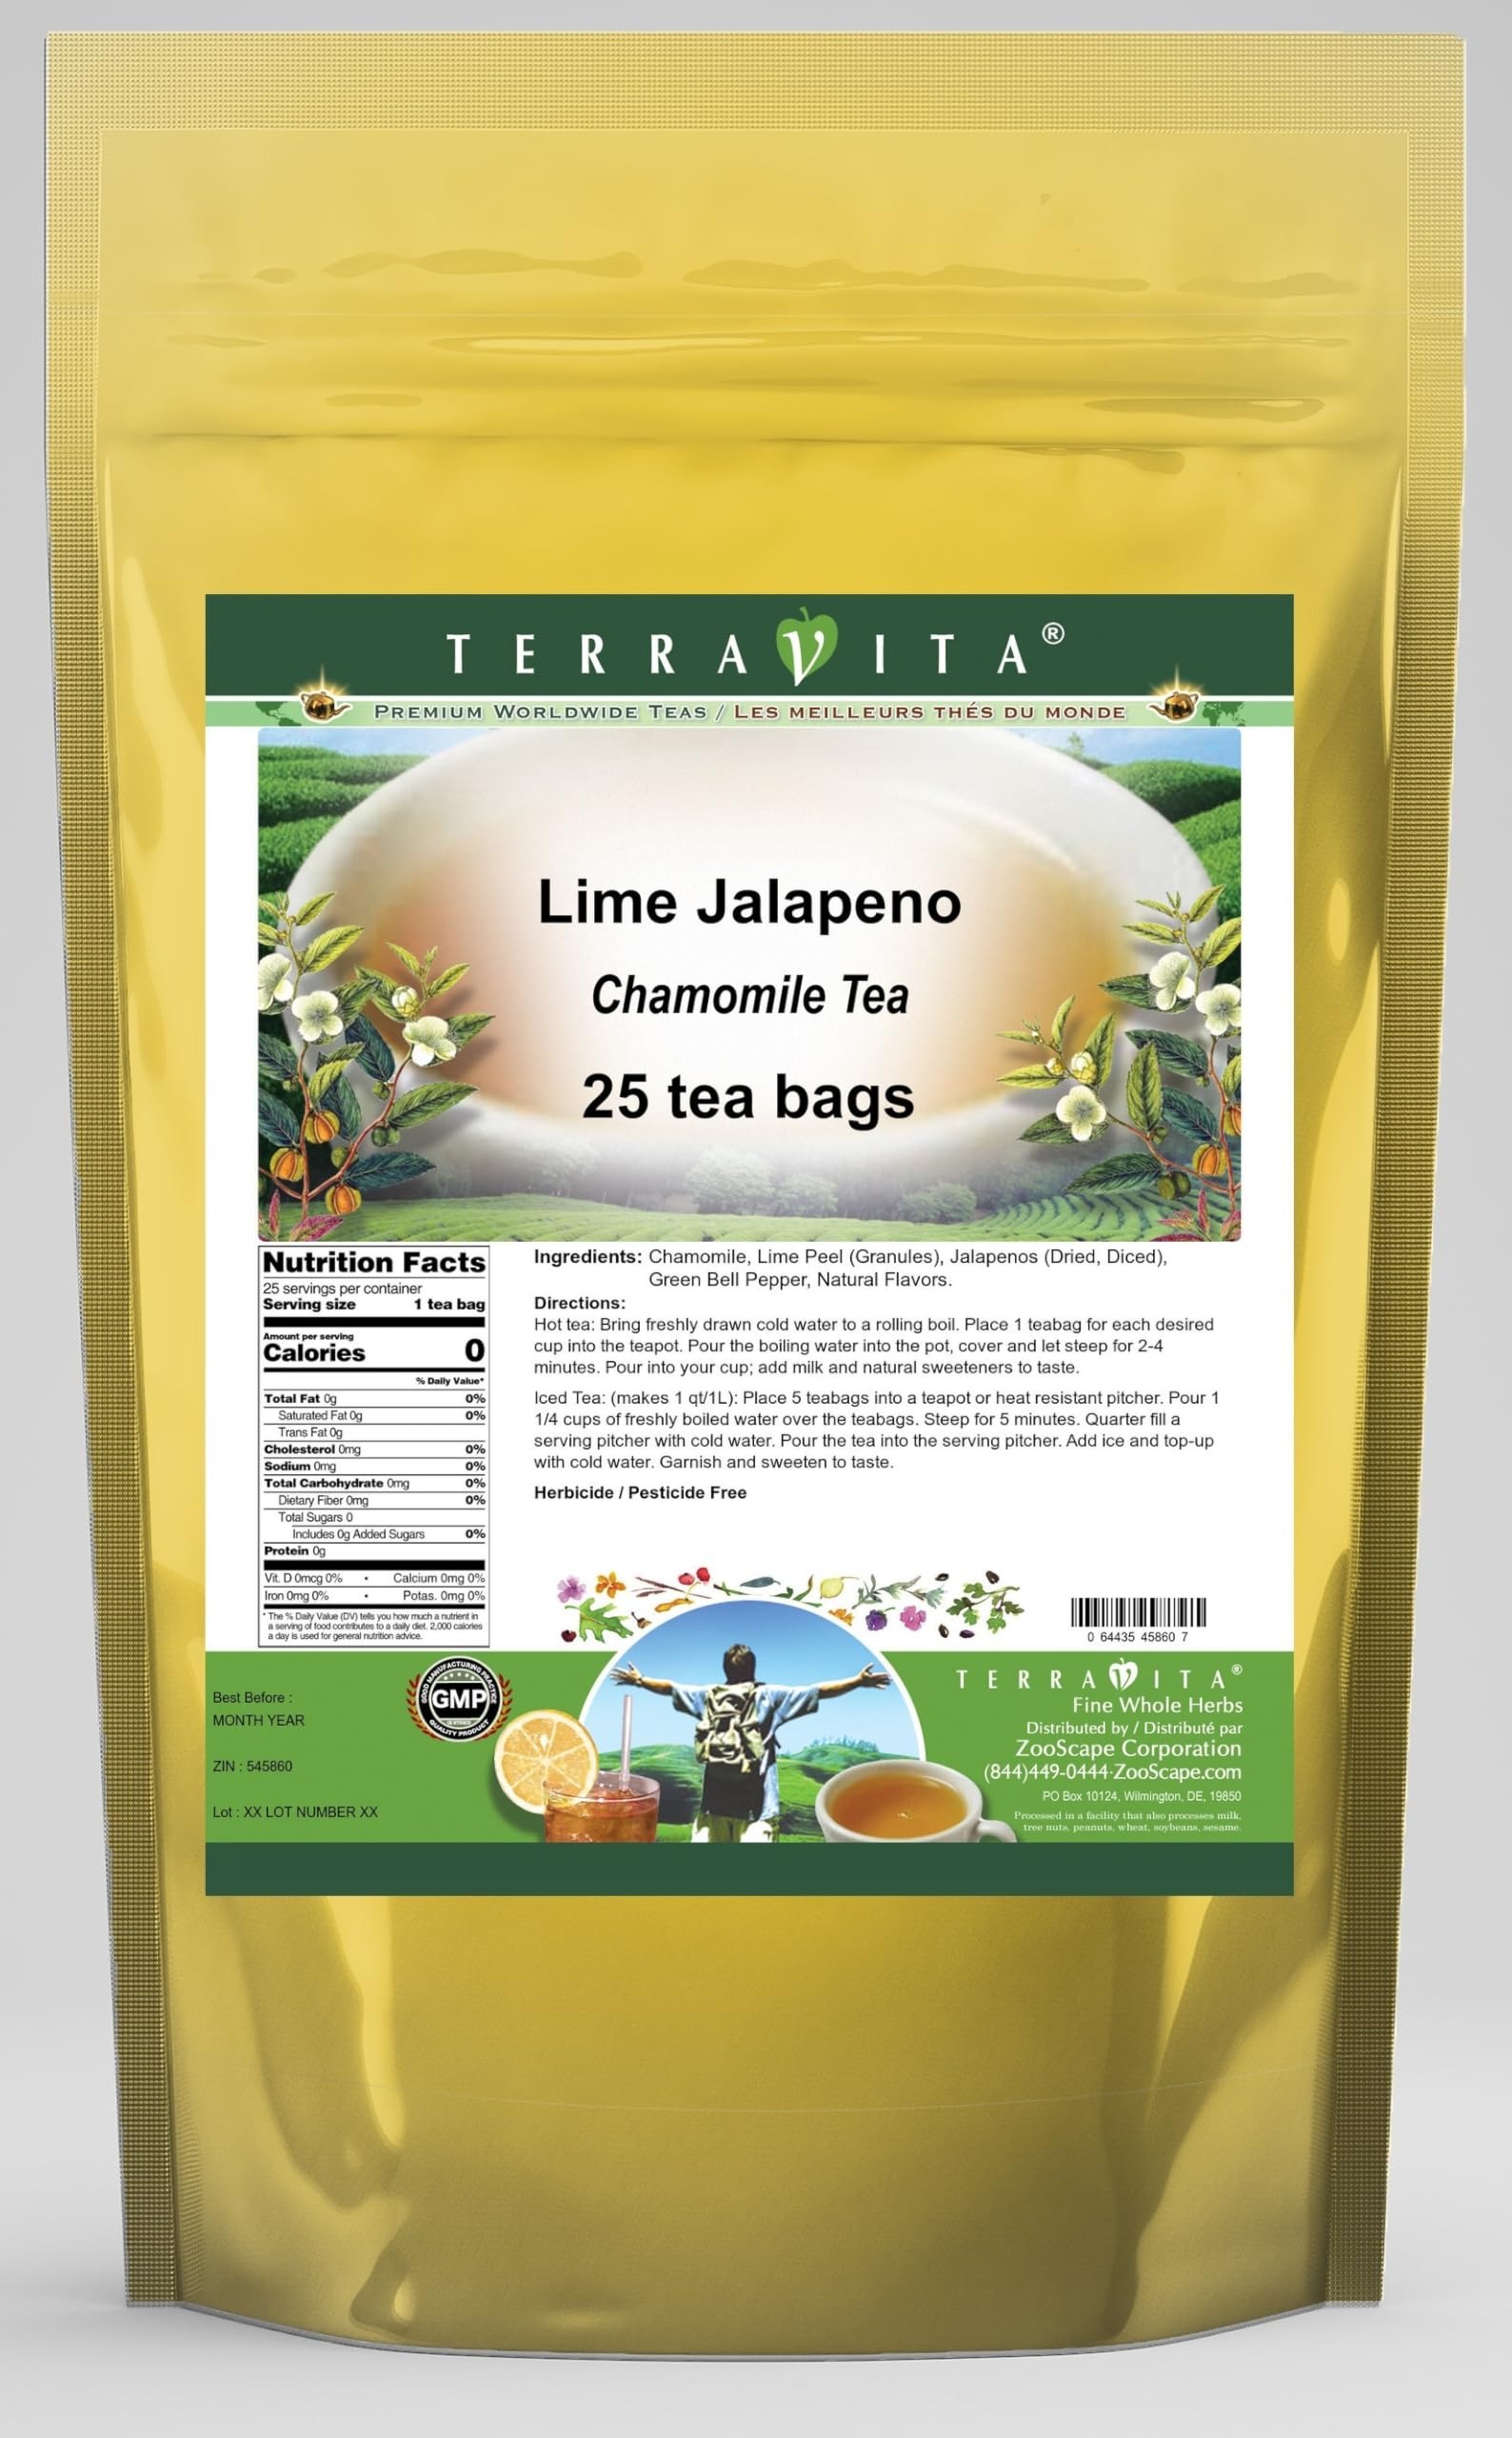
Item Name: Lime Jalapeno Chamomile Tea (25 tea bags, ZIN: 545860)
Bullet Point 1: Our Lime Jalapeno Chamomile Tea is a delicious flavored Chamomile tea with Lime Peel, Jalapenos (Dried, Diced) and Green Bell Peppers that you will enjoy relaxing with anytime! The natural Lime Jalapeno taste is delicious! - Ingredients: Chamomile tea, Lime Peel, Jalapenos (Dried, Diced), Green Bell Peppers and Natural Lime Jalapeno Flavor.
Bullet Point 2: No fillers.
Bullet Point 3: Manufacturer: TerraVita
Bullet Point 4: Size: 25 tea bags
Bullet Point 5: Chamomile Tea Bags - Packed in a convenient upright pouch!
Product Description: Our Lime Jalapeno Chamomile Tea is a delicious flavored Chamomile tea with Lime Peel, Jalapenos (Dried, Diced) and Green Bell Peppers that you will enjoy relaxing with anytime! The natural Lime Jalapeno taste is delicious! - Ingredients: Chamomile tea, Lime Peel, Jalapenos (Dried, Diced), Green Bell Peppers and Natural Lime Jalapeno Flavor. - Hot tea brewing method: Bring freshly drawn cold water to a rolling boil. Place 1 teabag for each desired cup into the teapot. Pour the boiling water into the pot, cover and let steep for 2-4 minutes. Pour into your cup; add milk and natural sweeteners to taste. - Iced tea brewing method: (to make 1 liter/quart): Place 5 teabags into a teapot or heat resistant pitcher. Pour 1 1/4 cups of freshly boiled water over the teabags. Steep for 5 minutes. Quarter fill a serving pitcher with cold water. Pour the tea into the serving pitcher. Add ice and top-up with cold water. Garnish and sweeten to taste. - TerraVita is an exclusive line of premium-quality, natural source products that use only the finest, purest and most potent ingredients found around the world. TerraVita is hallmarked by the highest possible standards of purity, potency, stability and freshness. All of our products are prepared with the highest elements of quality control, from raw materials through the entire manufacturing process, up to and including the moment that the bottles or bags are sealed for freshness and shipped out to you. Our highest possible standards are certified by independent laboratories and backed by our personal guarantee. - TerraVita exists to meet and ensure your family's health and wellness without the harmful effects of chemicals and health products. We strive to make all of our products affordable and reliable and are constantly searching the m
Value: 25.0
Unit: Count

Price: 18.55